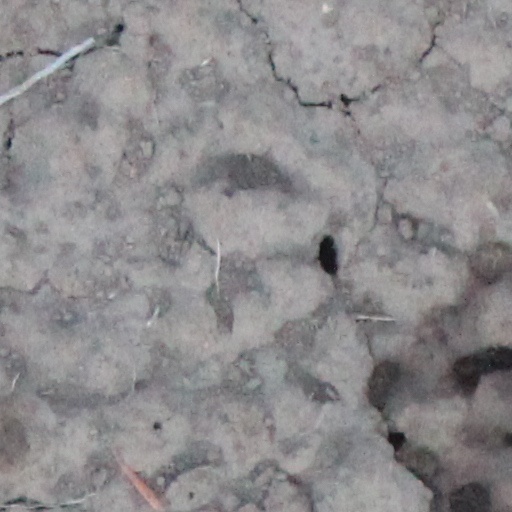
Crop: wheat